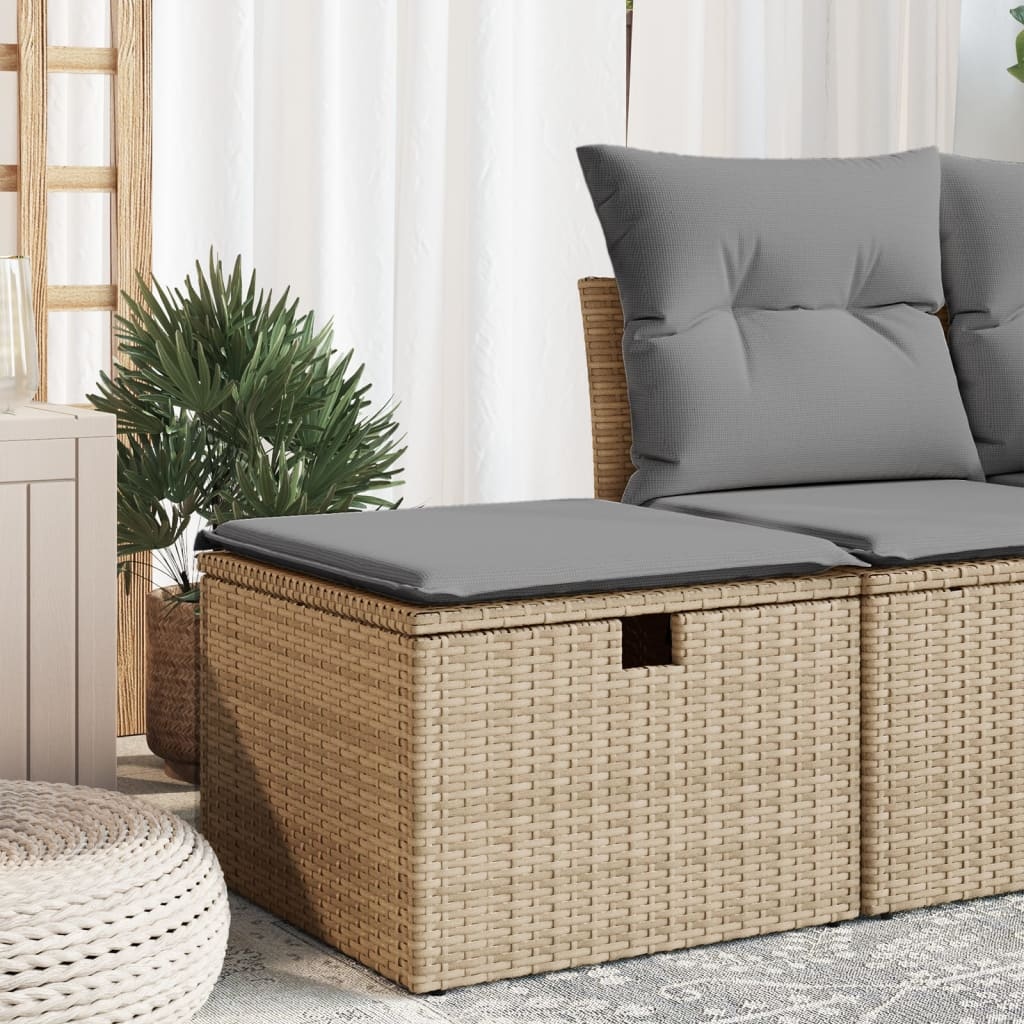
Gartenhocker mit Kissen Beige 55x55x37 cm Poly Rattan
Entspanne dich und genieße die Natur auf diesem bequemen Gartenhocker! Langlebiges Material: PE-Rattan, auch als Poly Rattan bekannt, ist ein robustes, pflegeleichtes synthetisches Material, das die Optik von natürlichem Rattan aufweist. Es kennzeichnet sich durch ein geringes Eigengewicht und lässt sich einfach reinigen. Aufgrund seiner Haltbarkeit und Witterungsbeständigkeit wird es häufig bei der Herstellung von Gartenmöbeln verwendet.Stauraum: Jeder Gartenhocker verfügt über ein Staufach unter der Sitzfläche, das Platz zur Aufbewahrung von Gartenwerkzeugen und anderen Gegenständen bietet.Bequemes Sitzerlebnis: Dank des dick gepolsterten Kissens bietet dieser Gartenhocker höchsten Sitzkomfort.Abnehmbarer und waschbarer Bezug: Das Sitzkissen verfügt über einen abnehmbaren Bezug, der sich ganz einfach waschen und pflegen lässt.Robuster und stabiler Rahmen: Dank des pulverbeschichteten Stahlrahmens ist das Outdoor-Möbel robust, stabil und für den täglichen Einsatz im Außenbereich geeignet. Gut zu wissen:Wir empfehlen dir, deine Gartenmöbel mit einer wasserdichten Hülle zu schützen, um lange Zeit eine ansprechende Optik aufzuweisen. Hocker: Farbe: Beige Material: PE-Rattan, pulverbeschichteter Stahl Abmessungen: 55 x 55 x 37 cm (B x T x H) Maximale Tragfähigkeit (pro Sitz ): 110 kg UV-beständig Zusammenbau erforderlich: Ja Kissen: Farbe: Hellgrau Bezugsmaterial: Stoff (100% Polyester) Füllung: Schaumstoff Abmessungen: 55 x 55 x 3 cm (B x T x H) Lieferung umfasst: 1 x Gartenhocker mit Stauraum 1 x Kissen mit abnehmbarem und waschbarem Bezug
Brand: vidaXL
Category: Furniture > Outdoor Furniture > Outdoor Ottomans > Glider Ottomans